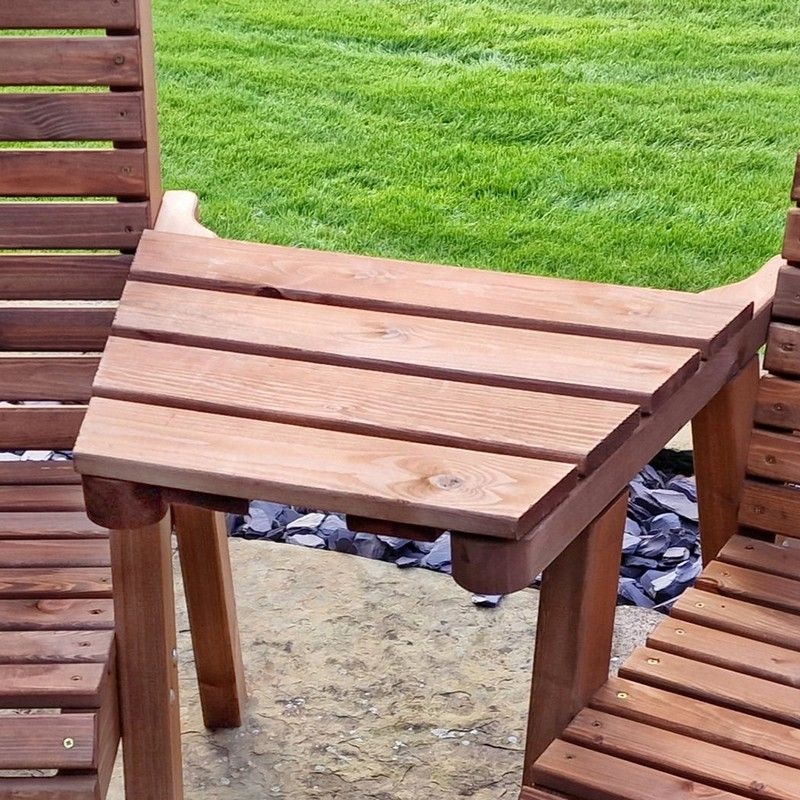
Swedish Redwood Angled Garden Tray by Croft
This tray looks so good on the outside it will make you feel good on the inside with such premium build quality. Perfect for families who love getting together in the garden and enjoying some fun in the sun. Swedish Redwood isa highly popular softwood from Scandinavia that has earned a reputation for its superior quality. Grown in somewhat ideal conditions, the soil, climate, and elevation found in this Part of the world help to create a nicely durable timber. Perfect for outdoor dining and entertaining guests, this handy portable tray lets you easily carry food and drink into the garden. With a functional and stylish design, this tray will look pleasant whilst also offering practicality. Wood, with the right care and attention, solid wooden garden furniture can last a lifetime. It doesn't rust like metal and neither will it lose its colour in the sun like some plastic garden furniture. This furniture is eco-friendly because we only use timber from Scandinavian forests that are protected by the Forestry Stewardship Council (FSC), where trees are cut down responsibly and many more are replanted in their place. We go to the extra effort of having the timber pressure treated means that it is protected against the elements for up to 20 years. A lot of the garden furniture on the market nowadays is made to last for as little as three or four years, therefore, our products will last nearly four times as long, putting less of a strain on this beautiful planets natural resources. This product is hand made and is made from wood which is a natural product, so there will be natural blemishes like knots and veins through the grain, and slight imperfections like cracks or splits in the wood may occur with changes in the weather, these natural characteristics are due to the wood losing moisture during warm and dry seasons, and during exposure to intense sunlight. During colder and wetter seasons the wood will uptake moisture again which will reduce these splits or cracks. This is of no detriment to the product. We try our best to get rid of splinters and rough edges but we may not eliminate all of them. Product Specification s: Product Type: Tray Material: Wood Colour: Brown Pattern / Finish: Basecoat Table shape: Angled Assembly Required: Yes Aftercare instructions included Dimensions: (H) x (W) x (D) cm Lifestyle images and accessories shown are for illustration purposes only . Delivery Information & Restrictions We are unfortunately unable to accept orders for being with the following post codes: AB, BT, CF, DD, DG, DT6-DT8, EC, EH, EX, FK, G1-G9, GY, HS, IM, IV, JE, KA, KW, KY, LD, LL, ML, PA, PH, PL, PO30-PO41, SA, TA, TD, TQ, TR & ZE. Timescales may increase during peak trading periods. For larger or heavier products deliveries will be booked in with you ahead of an order being dispatched. Customer needs to be present to sign for the goods. Please note, if you order products that are not from Churnet Valley they may arrive on a different day due to the products be sent from a different warehouse and courier. Larger products will arrive on a pallet, the delivery driver will have to leave the pallet at the front of the house, either on a drive or in a front garden (provided there is adequate access into your grounds, and suitable surfacing for the use of a pump truck) If you do not have either of these, or your access is limited or unsuitable for delivering a pallet it would be advisable to be in when the driver arrives so that you can unload the pallet at the kerbside and move your product somewhere safe. The delivery vehicle that it arrives in will be at least the size of a dustbin lorry, and sometimes bigger, as these large pallets require a tail lift vehicle in order to offload the consignment, so it is important to have a think about any restricted access issues and let us know in advance. About Churnet Valley A family business established in 2017 nestled in Staffordshire Moorlands where they produce high quality wooden garden furniture. With over 50 years of combined experience in carpentry, which we have merged with engineering precision and a flair for design to create uniquely beautiful, functional and sturdy furniture. Taking pride in customer satisfaction, and every effort is put in to ensure an excellent product. All Churnet Valley garden furniture is eco-friendly because we only use timber from Scandinavian forests that are protected by the Forestry Stewardship Council (FSC) Where trees are cut down responsibly and many more are replanted in their place. Taking the extra effort of having our timber pressure treated, which means that it is protected against the elements for many years. A lot of the garden furniture on the market nowadays is made to last for as little as three or four years, therefore our products will last nearly four times as long, putting less of a strain on this beautiful planets natural resources. Only producing are hand made products, which are made from wood which is a natural product, so there may be slight imperfections like cracks or splits in the wood that may occur with changes in the weather, it is due to the wood losing moisture during warm and dry seasons, and exposure to intense sunlight. During colder and wet seasons the wood will take up moisture again which will cause the grain to swell and will reduce these splits or cracks. This is of no detriment to the product. We try our best to get rid of splinters and rough edges but we may not always eliminate all of them. Churnet Valley's vision is to take quality and service to the next level, producing furniture has the true traditional touch and with its ergonomic design, not only is it comfortable, but helps with your posture and increases relaxation. Quality and satisfaction are our top priorities for Churnet Valley, therefore there products are thoroughly inspected by our in-house craftsmen, ensuring only the best quality BBQ's and furniture is produced.
Brand: Churnet Valley
Category: Home & Garden > Kitchen & Dining > Outdoor Kitchens